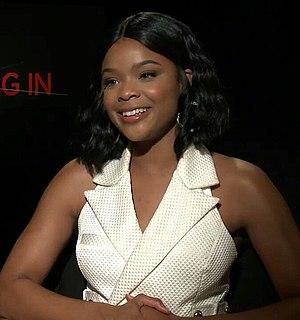
Ajiona Alexus, née le 16 mars 1996 en Alabama aux États-Unis, est une actrice américaine.
Light as a Feather est une série télévisée américaine créée par R. Lee Fleming, Jr. et diffusée depuis le 12 octobre 2018 sur le service de télévision à la demande Hulu.